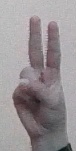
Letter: taa